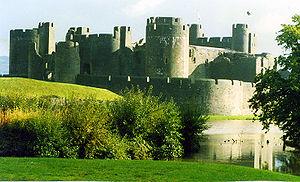
Caerphilly est une communauté du pays de Galles. Sa population est de 31 060 habitants.
Cette liste répertorie les principaux châteaux au pays de Galles, au Royaume-Uni.